Scott Taylor (racing driver)

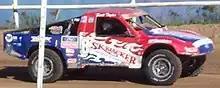
Taylor's 2008 World Championship winning truck

For 2008, Taylor primarily competed in CORR along with selected WSORR events. Taylor and his crew had problems with their new truck and engine during the first half of the season. In the ninth CORR event at Sears Point Raceway, he got a new Roush-Yates engine and used it to finish third for his first podium finish of the season. Taylor started fifth in the Sunday event and passed his way to fourth at the midway caution. As he dove under the top two trucks for the lead, he slid and the vehicle broke ending his day; he was credited with a 19th-place finish. He competed in WSORR during the September Crandon weekend and won the Saturday Pro 2WD event. On Sunday he finished third in the Pro 2WD race. He returned to the track later that day for the 14th annual BorgWarner World Championship race as the only driver to compete in all fourteen prior events. Taylor dominated the race and the top three finishers were all two-wheel-drive trucks for the first time in the event's history. He finished the 10 laps around the circuit in 15 minutes and 6 seconds. It was the second two-wheel-drive win in the race's history. CORR folded before the next event at Primm; Taylor had finished eighth in the season points.